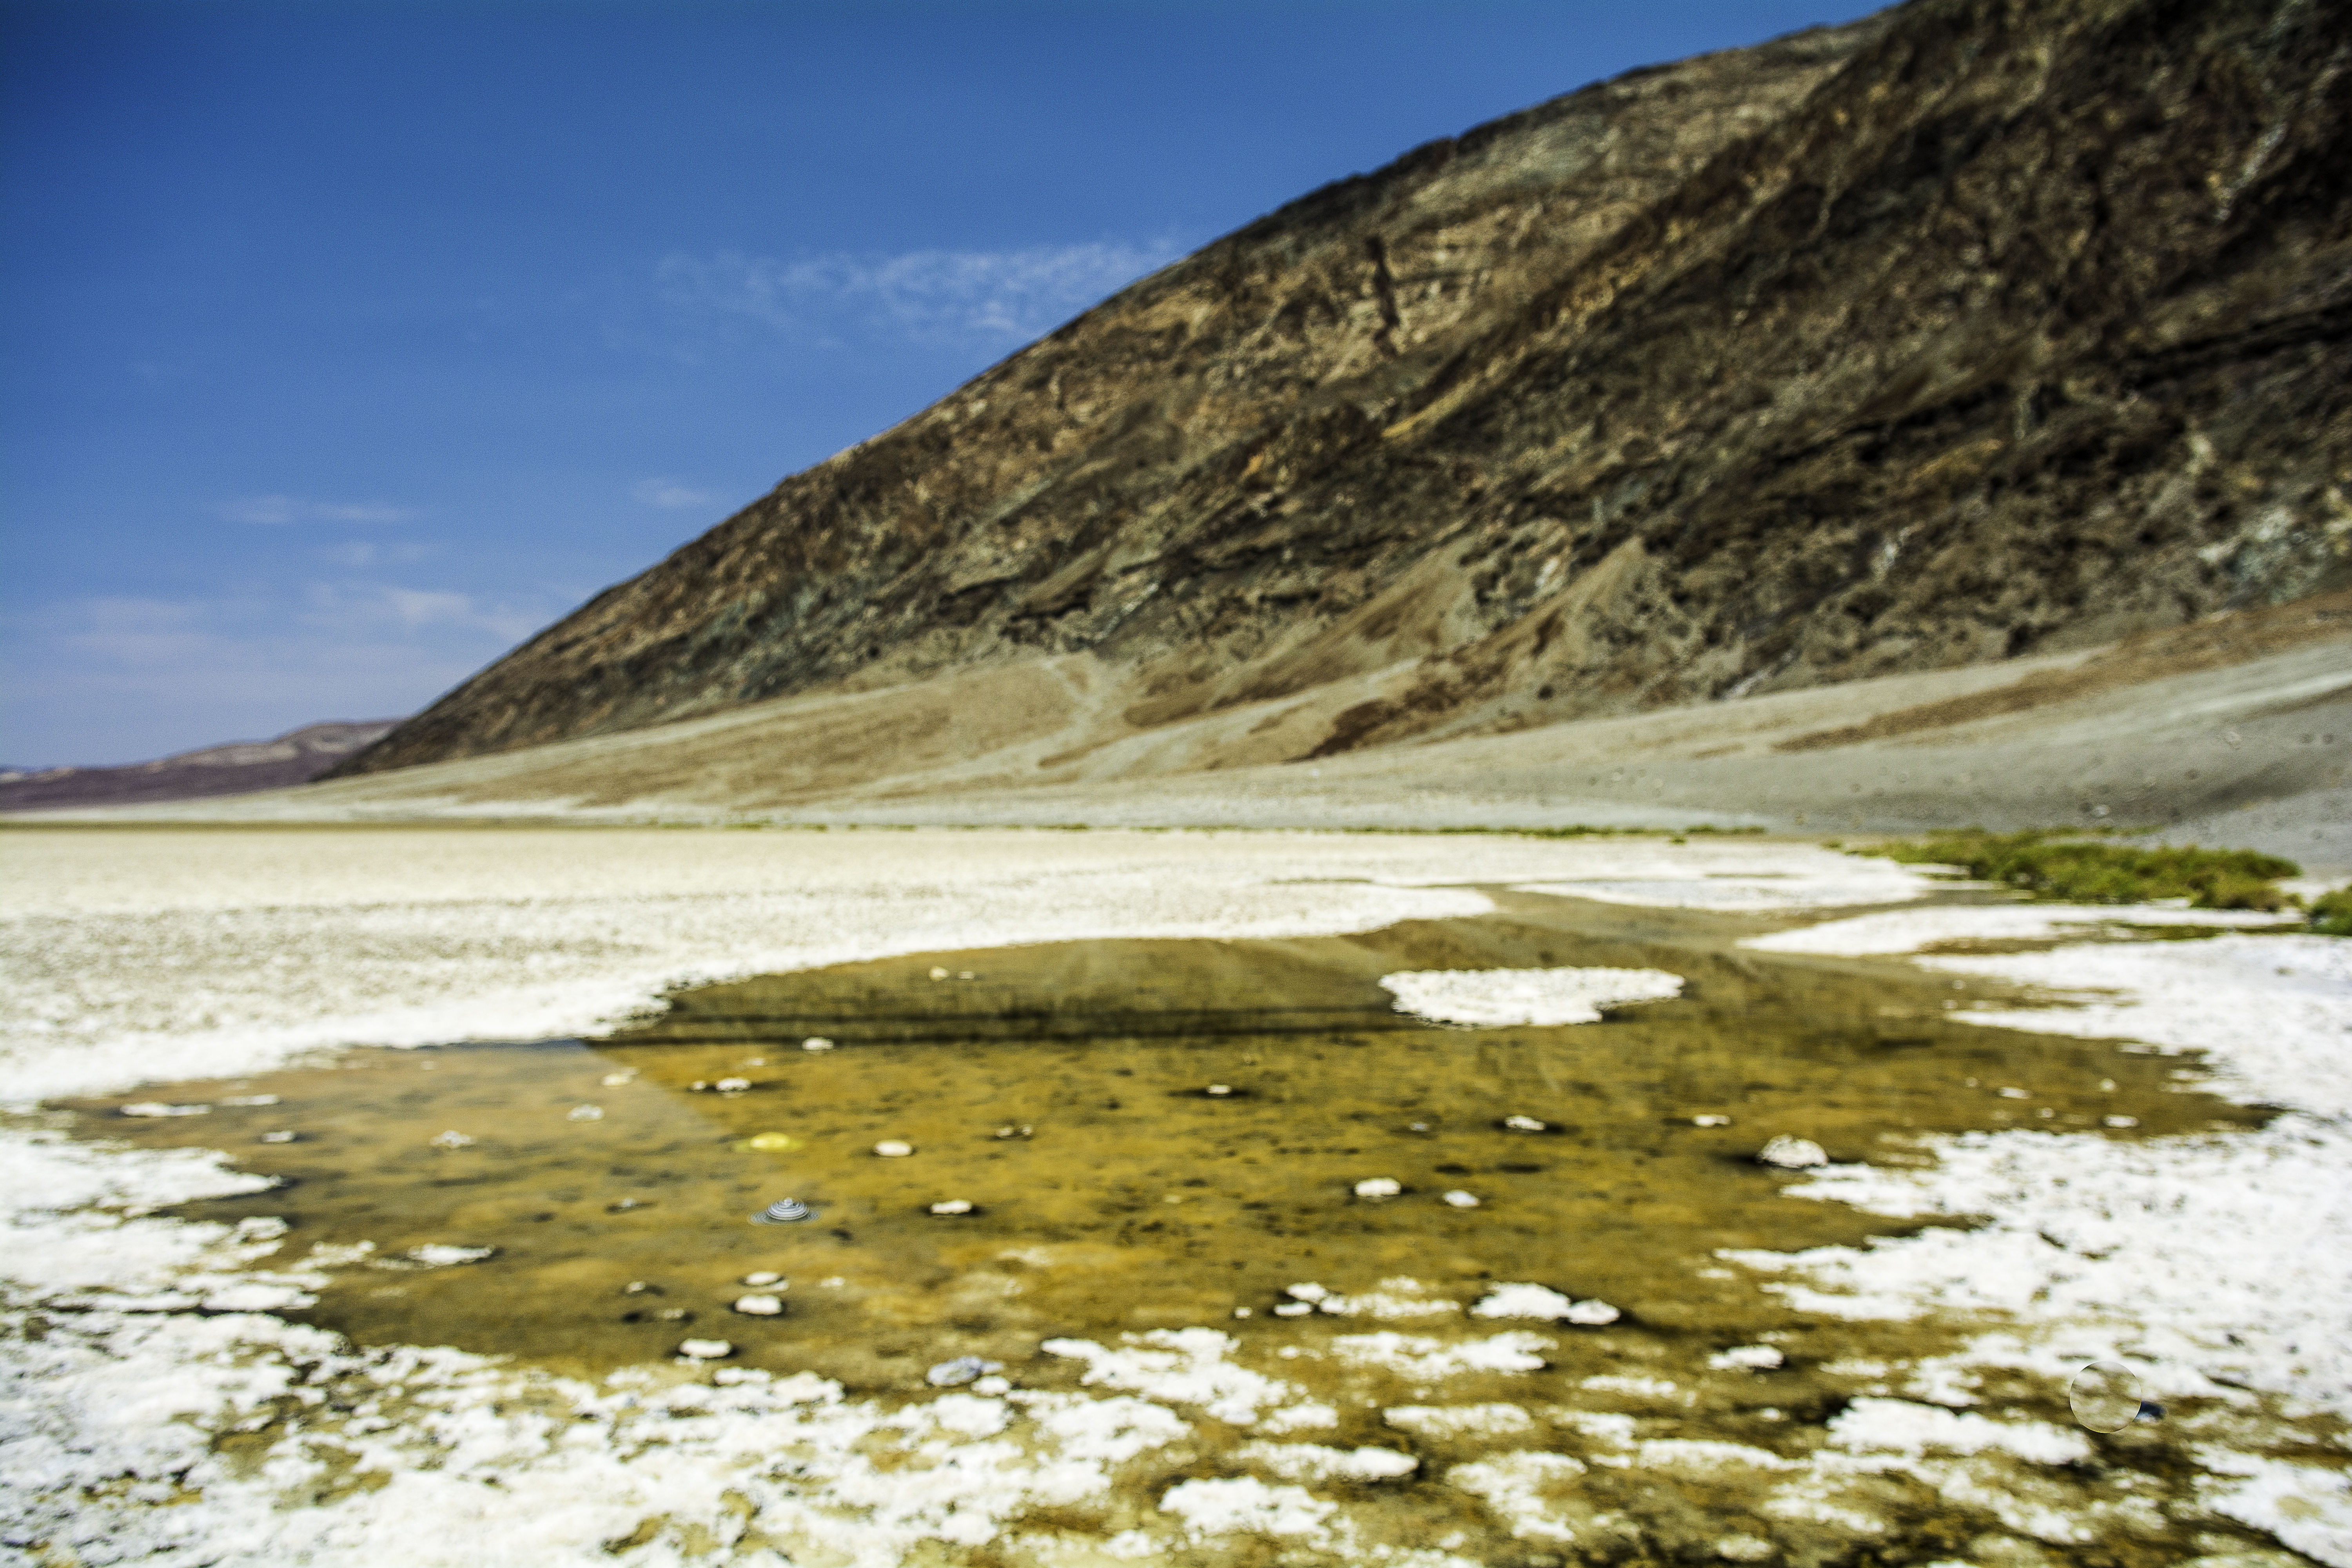
beach, landscape, sea, coast, rock, mountain, shore, lake, terrain, cool image, geology, plateau, deathvalley, badwater, i, loch, landform, natural environment, geographical feature